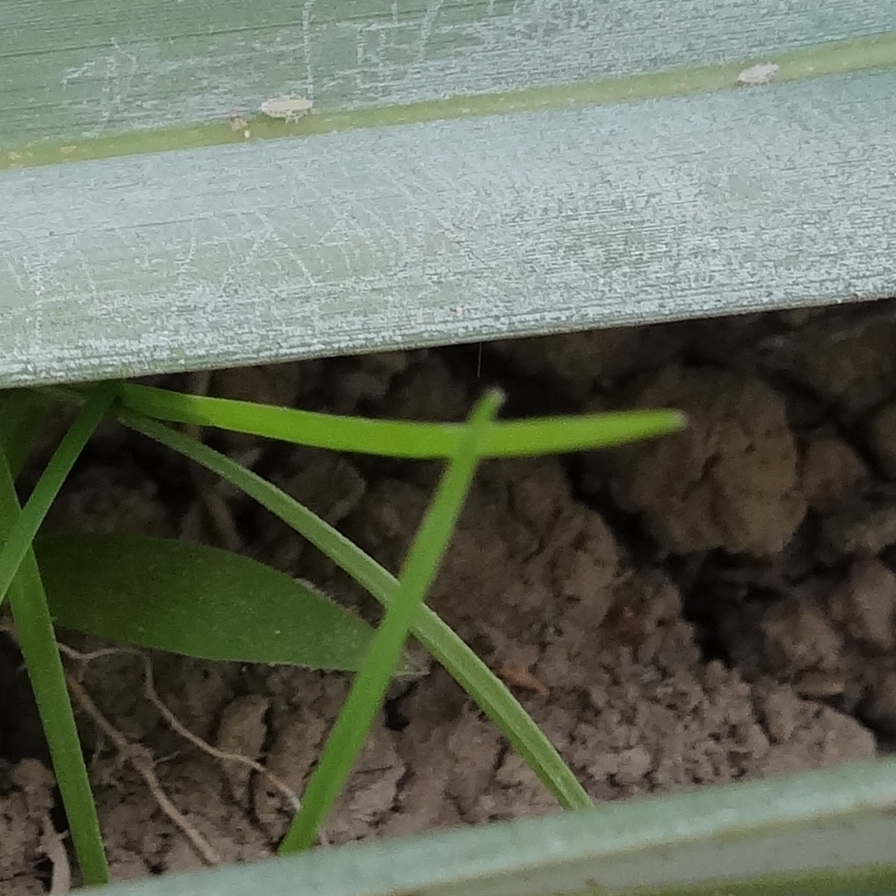
Label: Bug